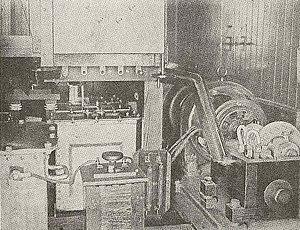
Appareils Transmetteurs de T.S.F. a bord du yacht Mahroussa, appartenant au khedive d'Egypte